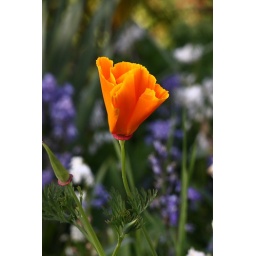
Orange poppy in field of blue and white flowers.